Death

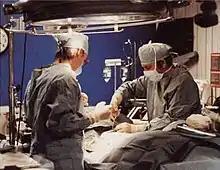
Technicians prepare a body for cryopreservation in 1985.

An autopsy, also known as a "postmortem examination" or an "obduction", is a medical procedure that consists of a thorough examination of a human corpse to determine the cause and manner of a person's death and to evaluate any disease or injury that may be present. It is usually performed by a specialized medical doctor called a pathologist.